John Hancock Center

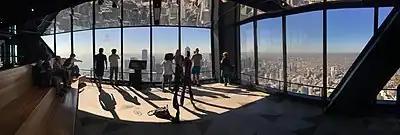
Panoramic photograph showing the southeast interior corner of the observation deck in 2017

The 44th level skylobby is the floor where the building transitions from offices to residential, with offices occupying floors below and residences occupying floors above.